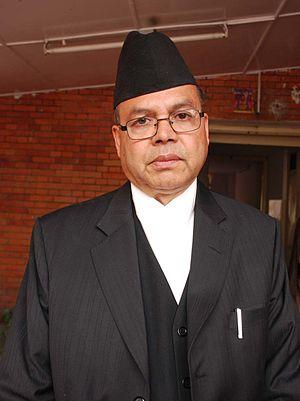
Jhala Nath Khanal, né le 20 mai 1950 à Sakhejung dans le district d'Ilam, est un homme d'État népalais, président du Parti communiste du Népal et Premier ministre du 6 février au 28 août 2011.